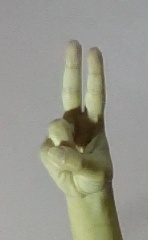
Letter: taa